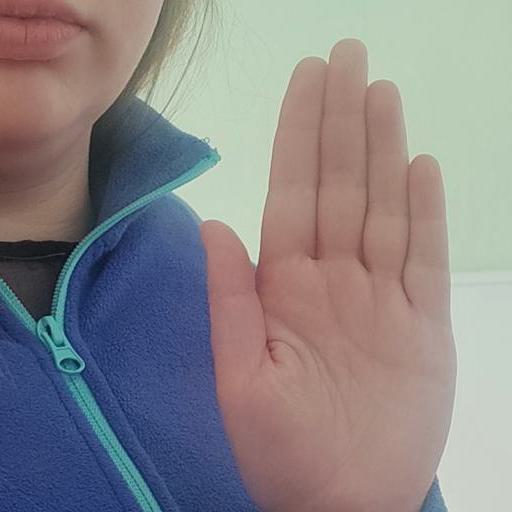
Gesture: stop